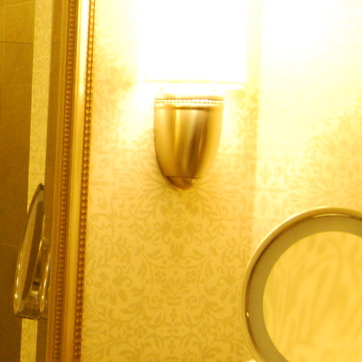
Material: metal